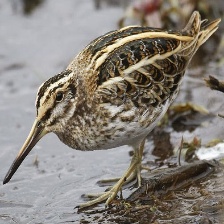
Species: JACK SNIPE
Scientific name: LYMNOCRYPTES MINIMUS